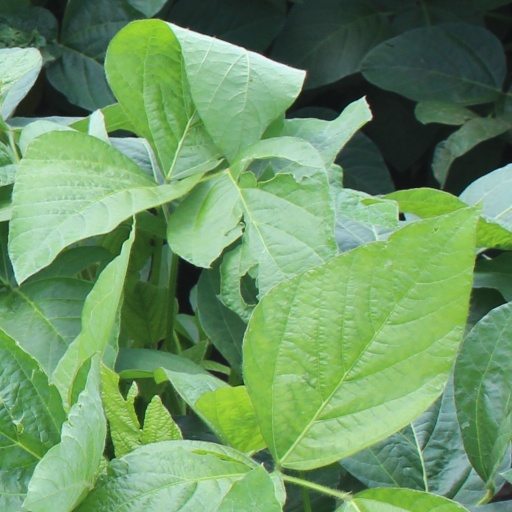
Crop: soybean